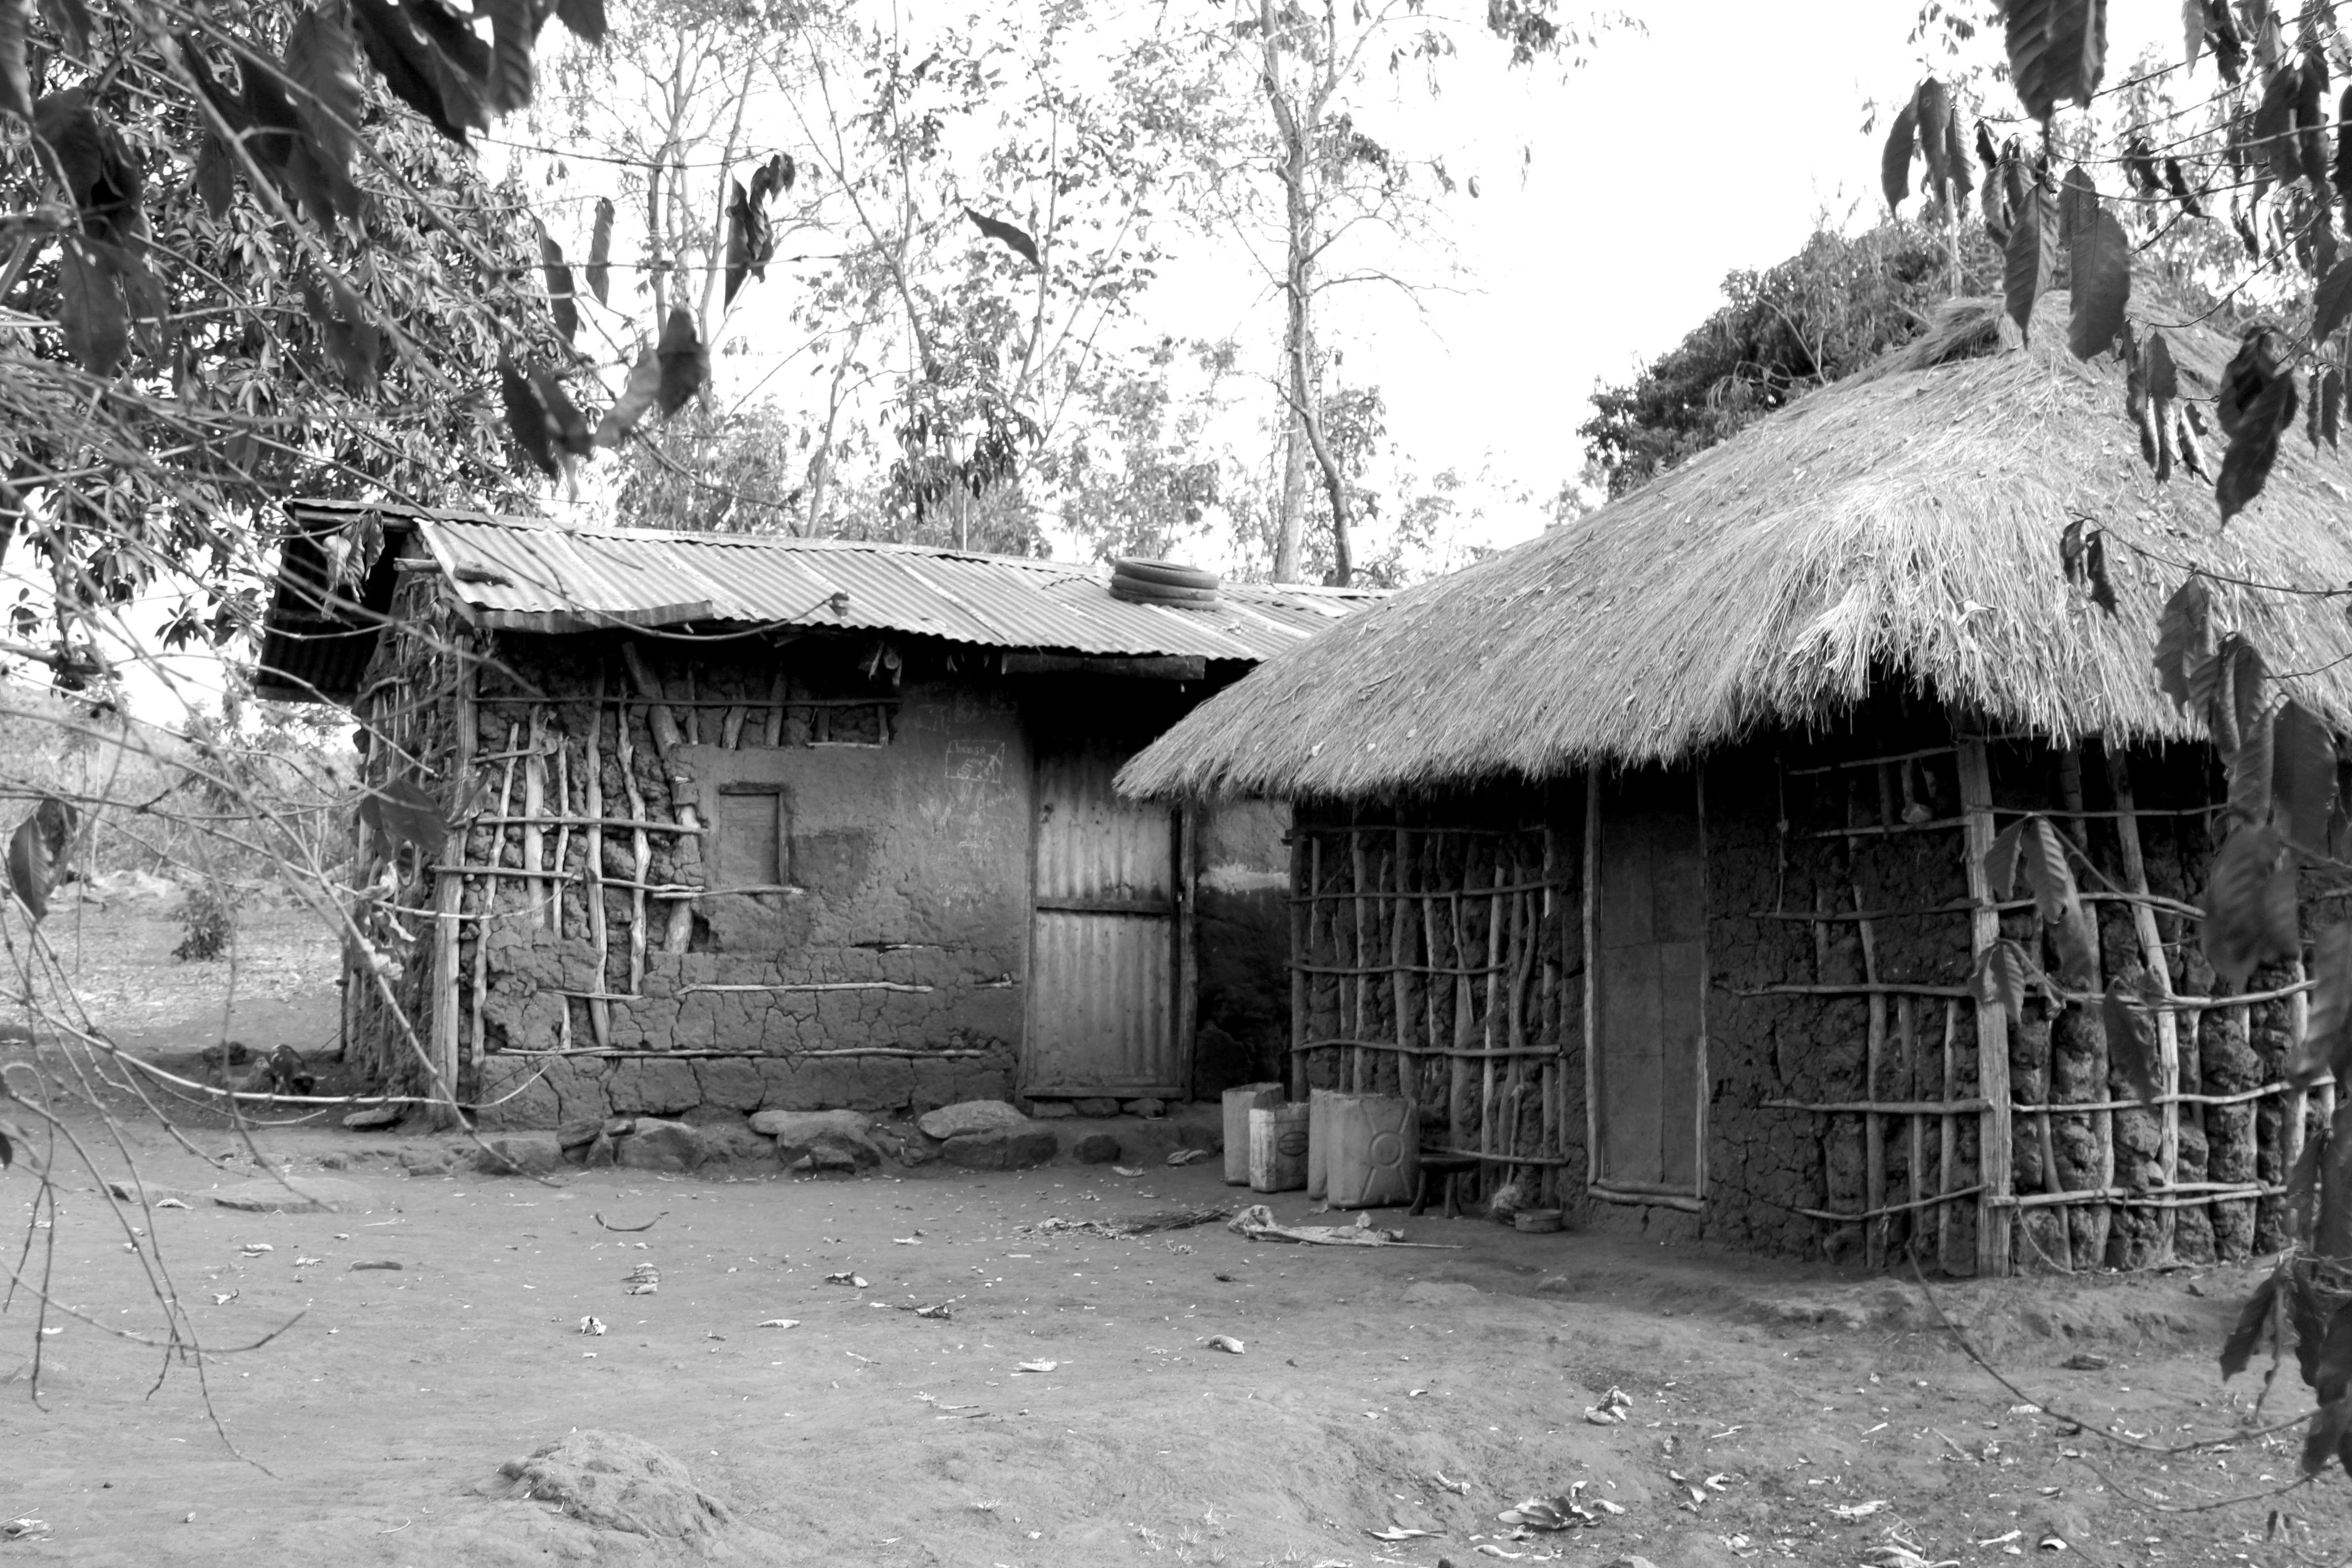
african home, uganda, village, house, hut, home, africa, traditional, tribal, culture, poverty, life, local, mud, native, natural, primitive, remote, rural